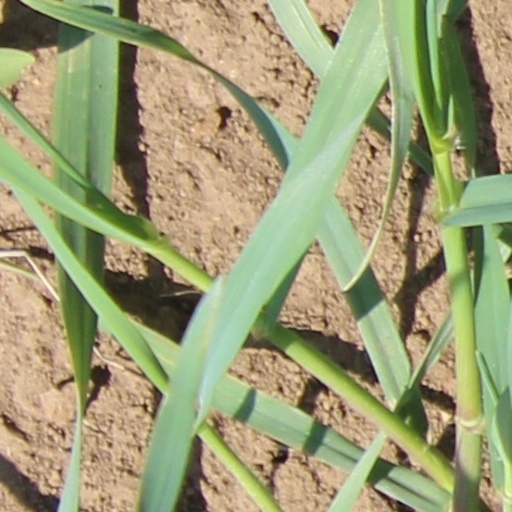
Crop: wheat